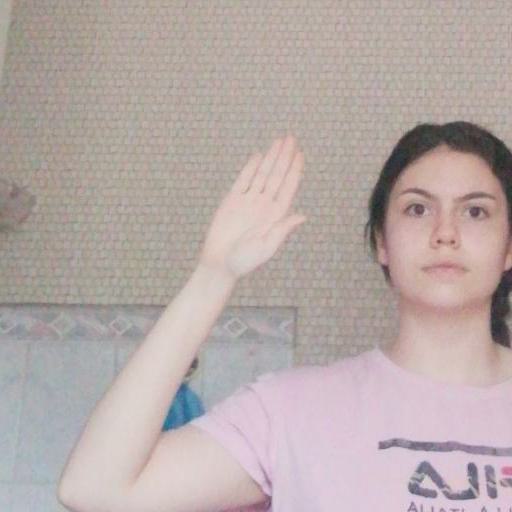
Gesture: stop